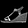
Label: Sandal